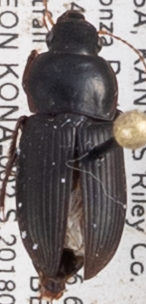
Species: Anisodactylus opaculus
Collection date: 2018-07-19
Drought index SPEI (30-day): -0.46
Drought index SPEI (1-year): -1.45
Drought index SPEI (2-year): -1.01